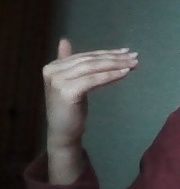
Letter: khaa